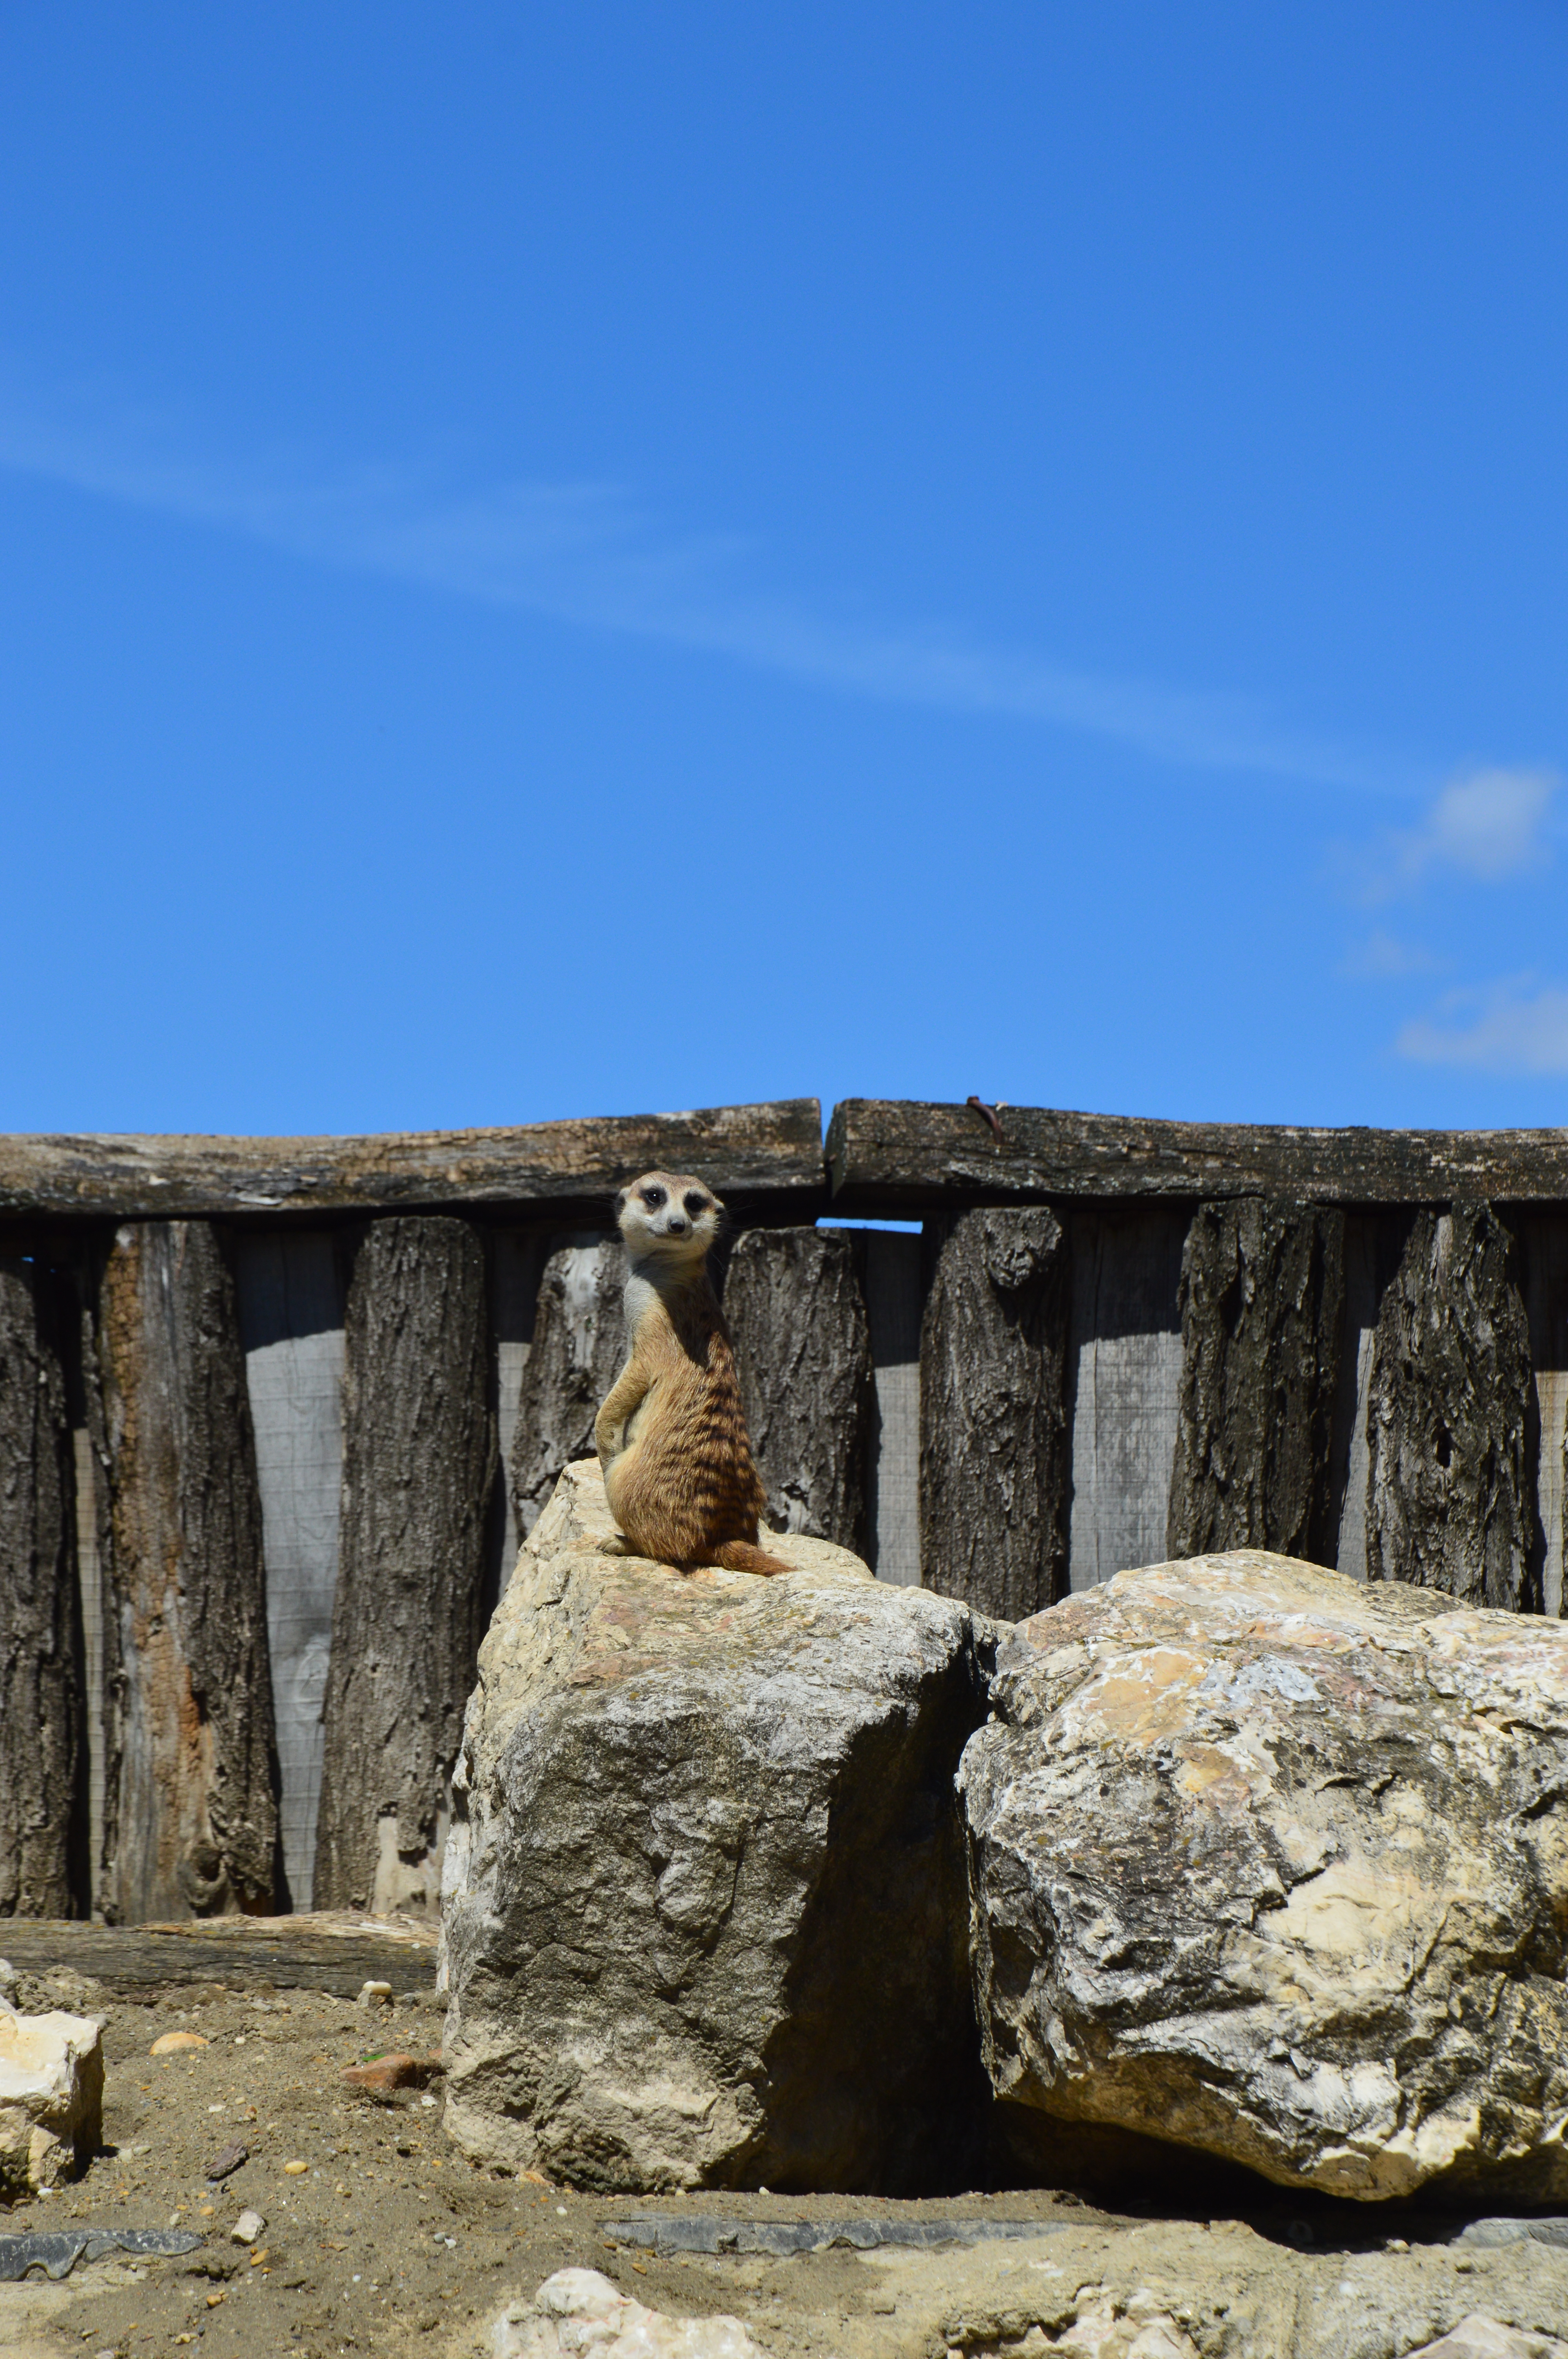
animals, sky, wall, wood, rock, window